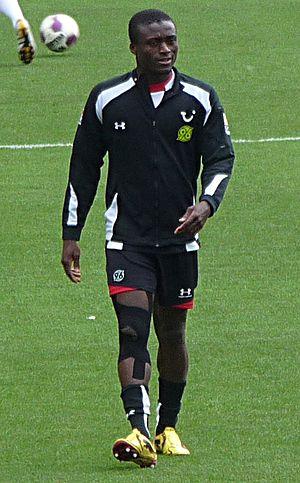
Constant Djakpa, de son vrai nom Constant Tohouri Zahoui Djakpa, est un footballeur international ivoirien jouant au poste de défenseur au Hessen Dreieich en Allemagne.